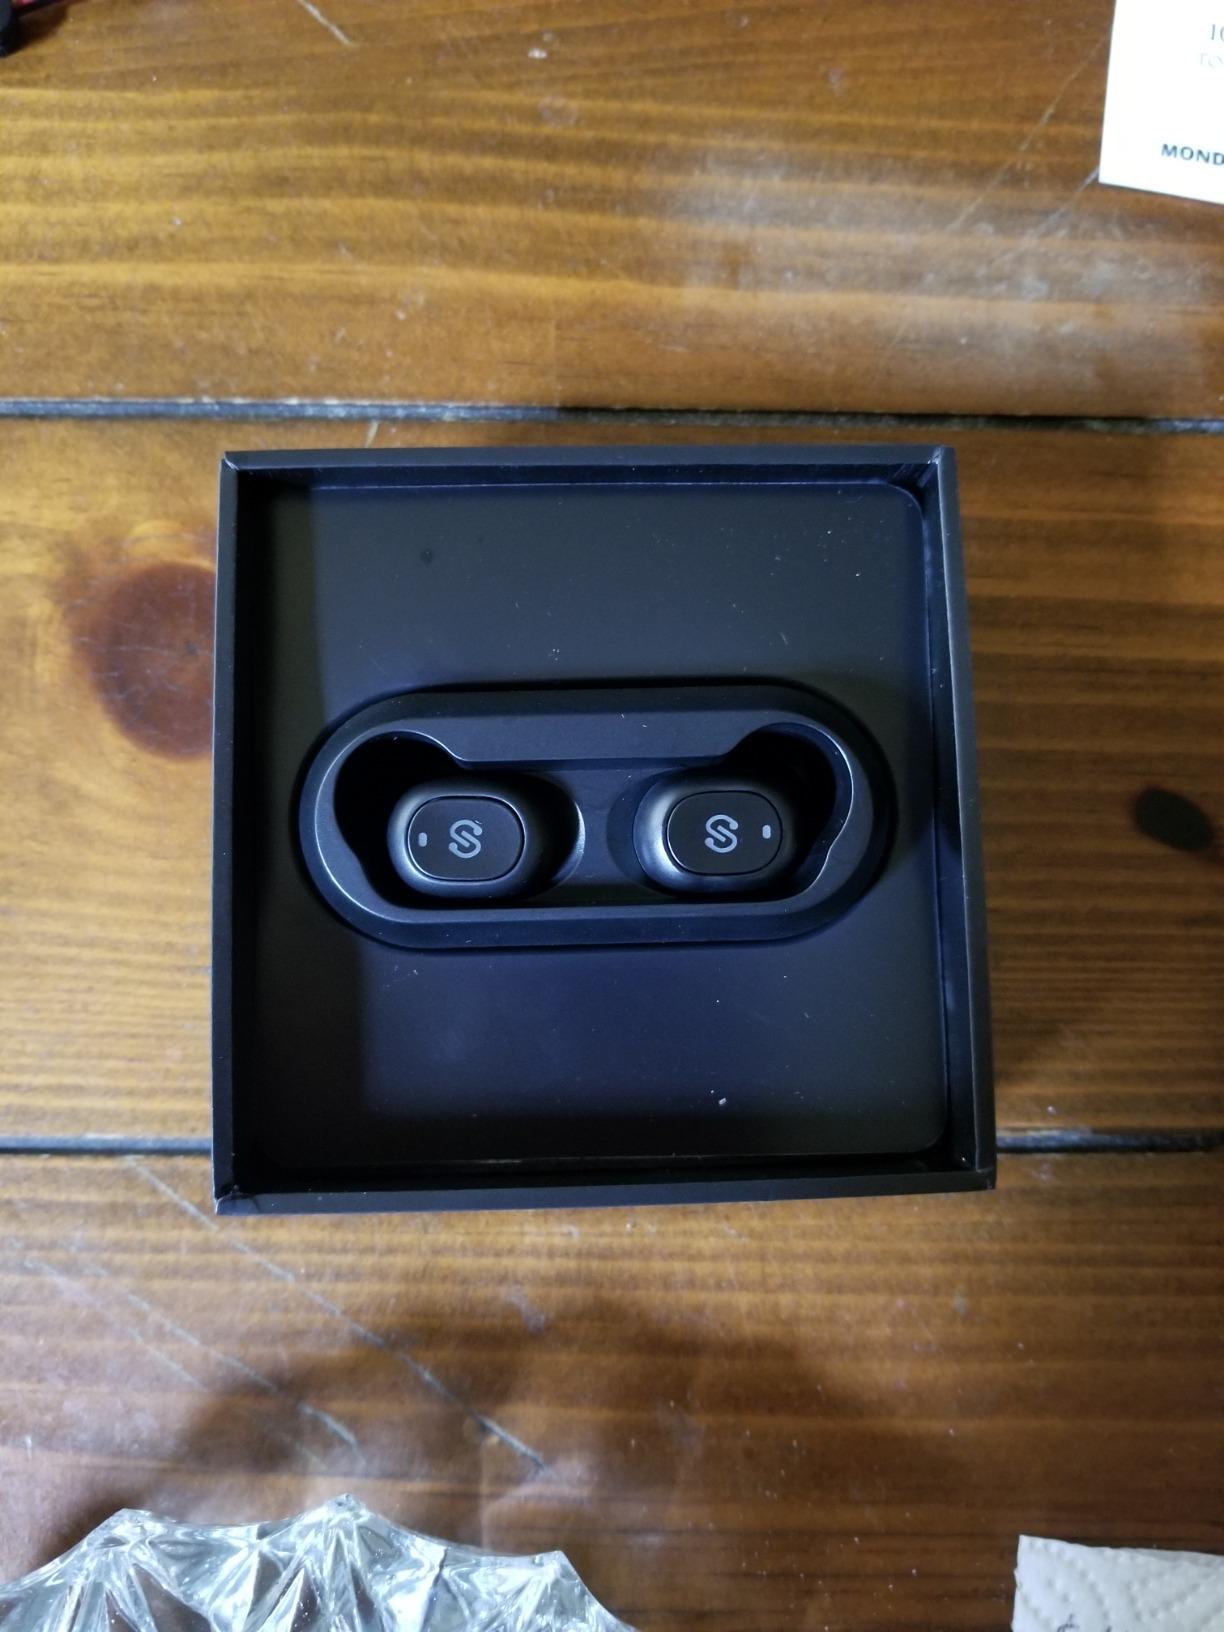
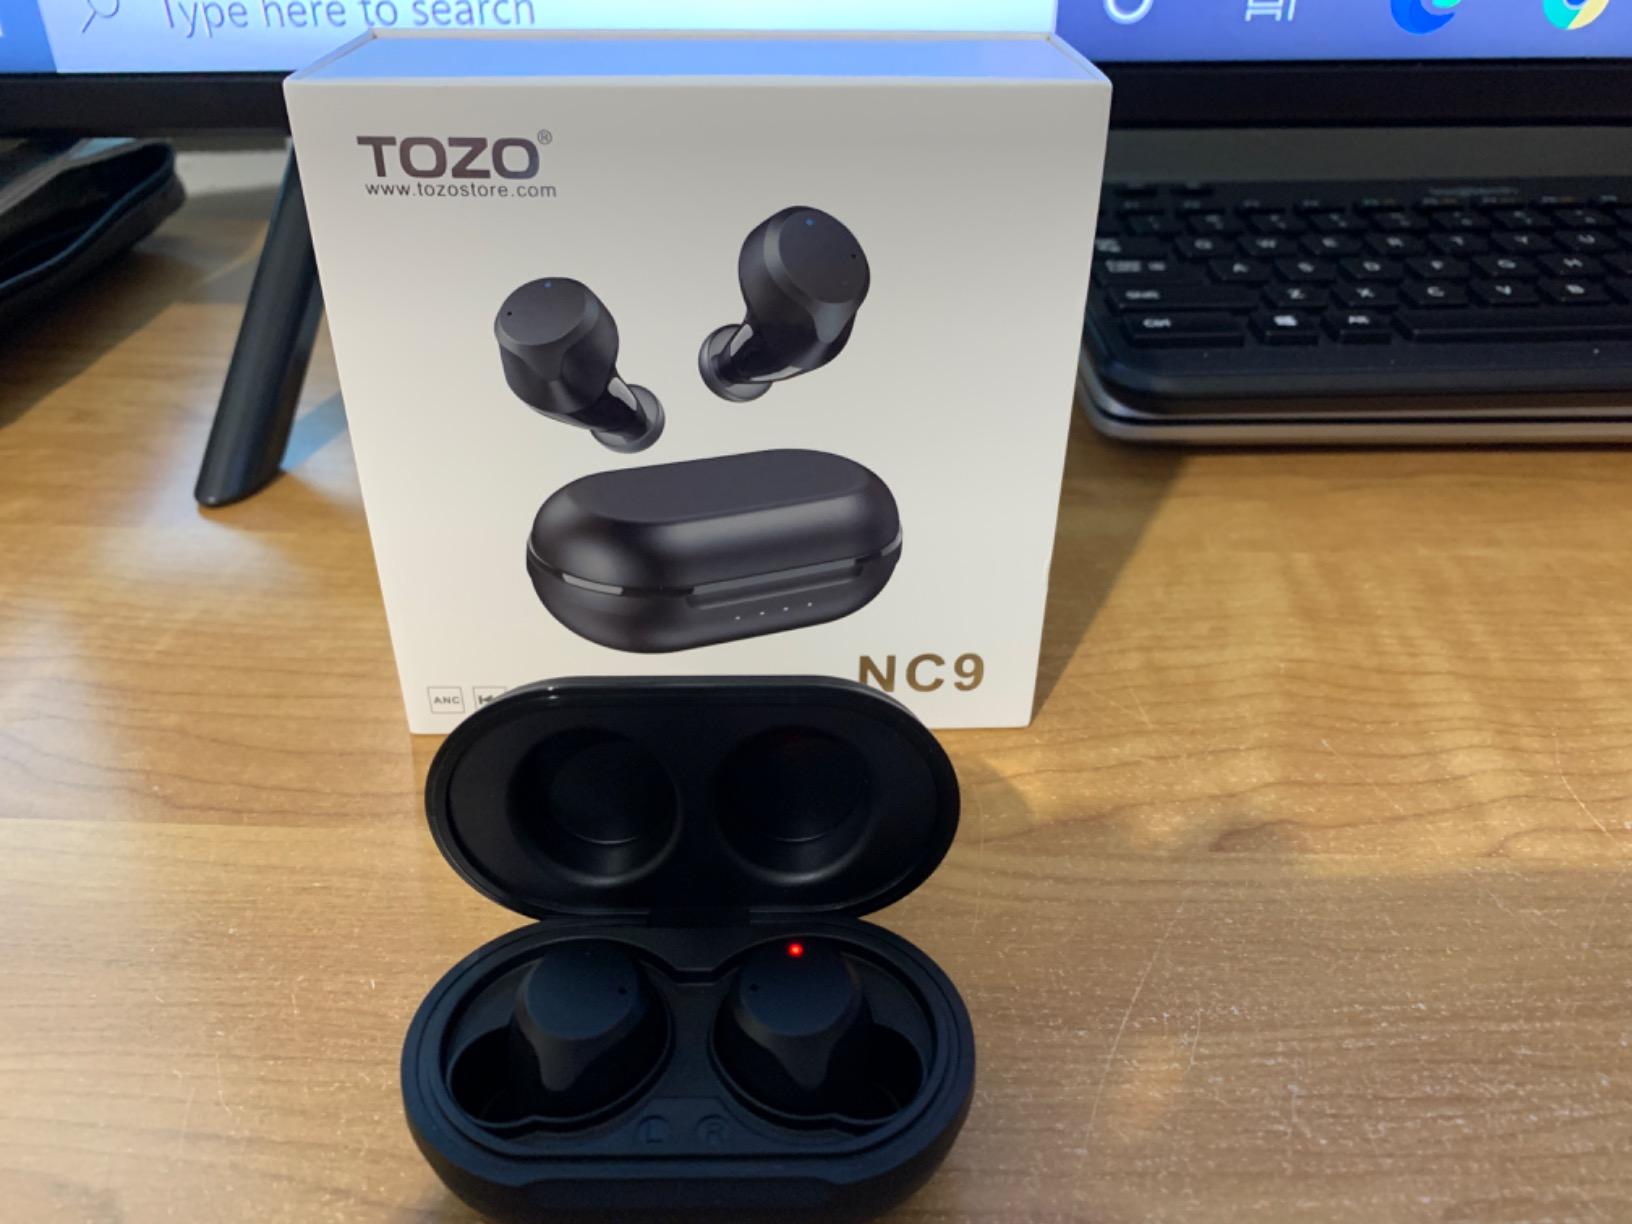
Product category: earbuds
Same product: no